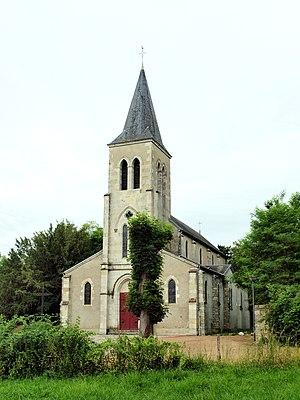
Monteignet-sur-l'Andelot (Allier, France)